Nevermore 2023/2024

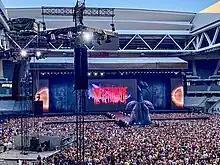
Nevermore stage before the concert

The concert started with a video prologue featuring an unkindness of ravens flying towards the audience. Farmer emerged at the centre of the stage in front of two giant wings wearing an equestrian-inspired outfit, and performed "Du temps" while greeting and walking towards the audience, as scarecrows emerged along the runway. She then proceeded along the cross-shaped runway and performed "Peut-être toi" on a flying crane at the left side of the stage. The backdrop featured crows flying onto electrical power lines. She then performed "Libertine" on a similar flying crane on the other side. The performance ended with Farmer shooting into the screen with an 18th-century pistol, inspired by the music video of the song.